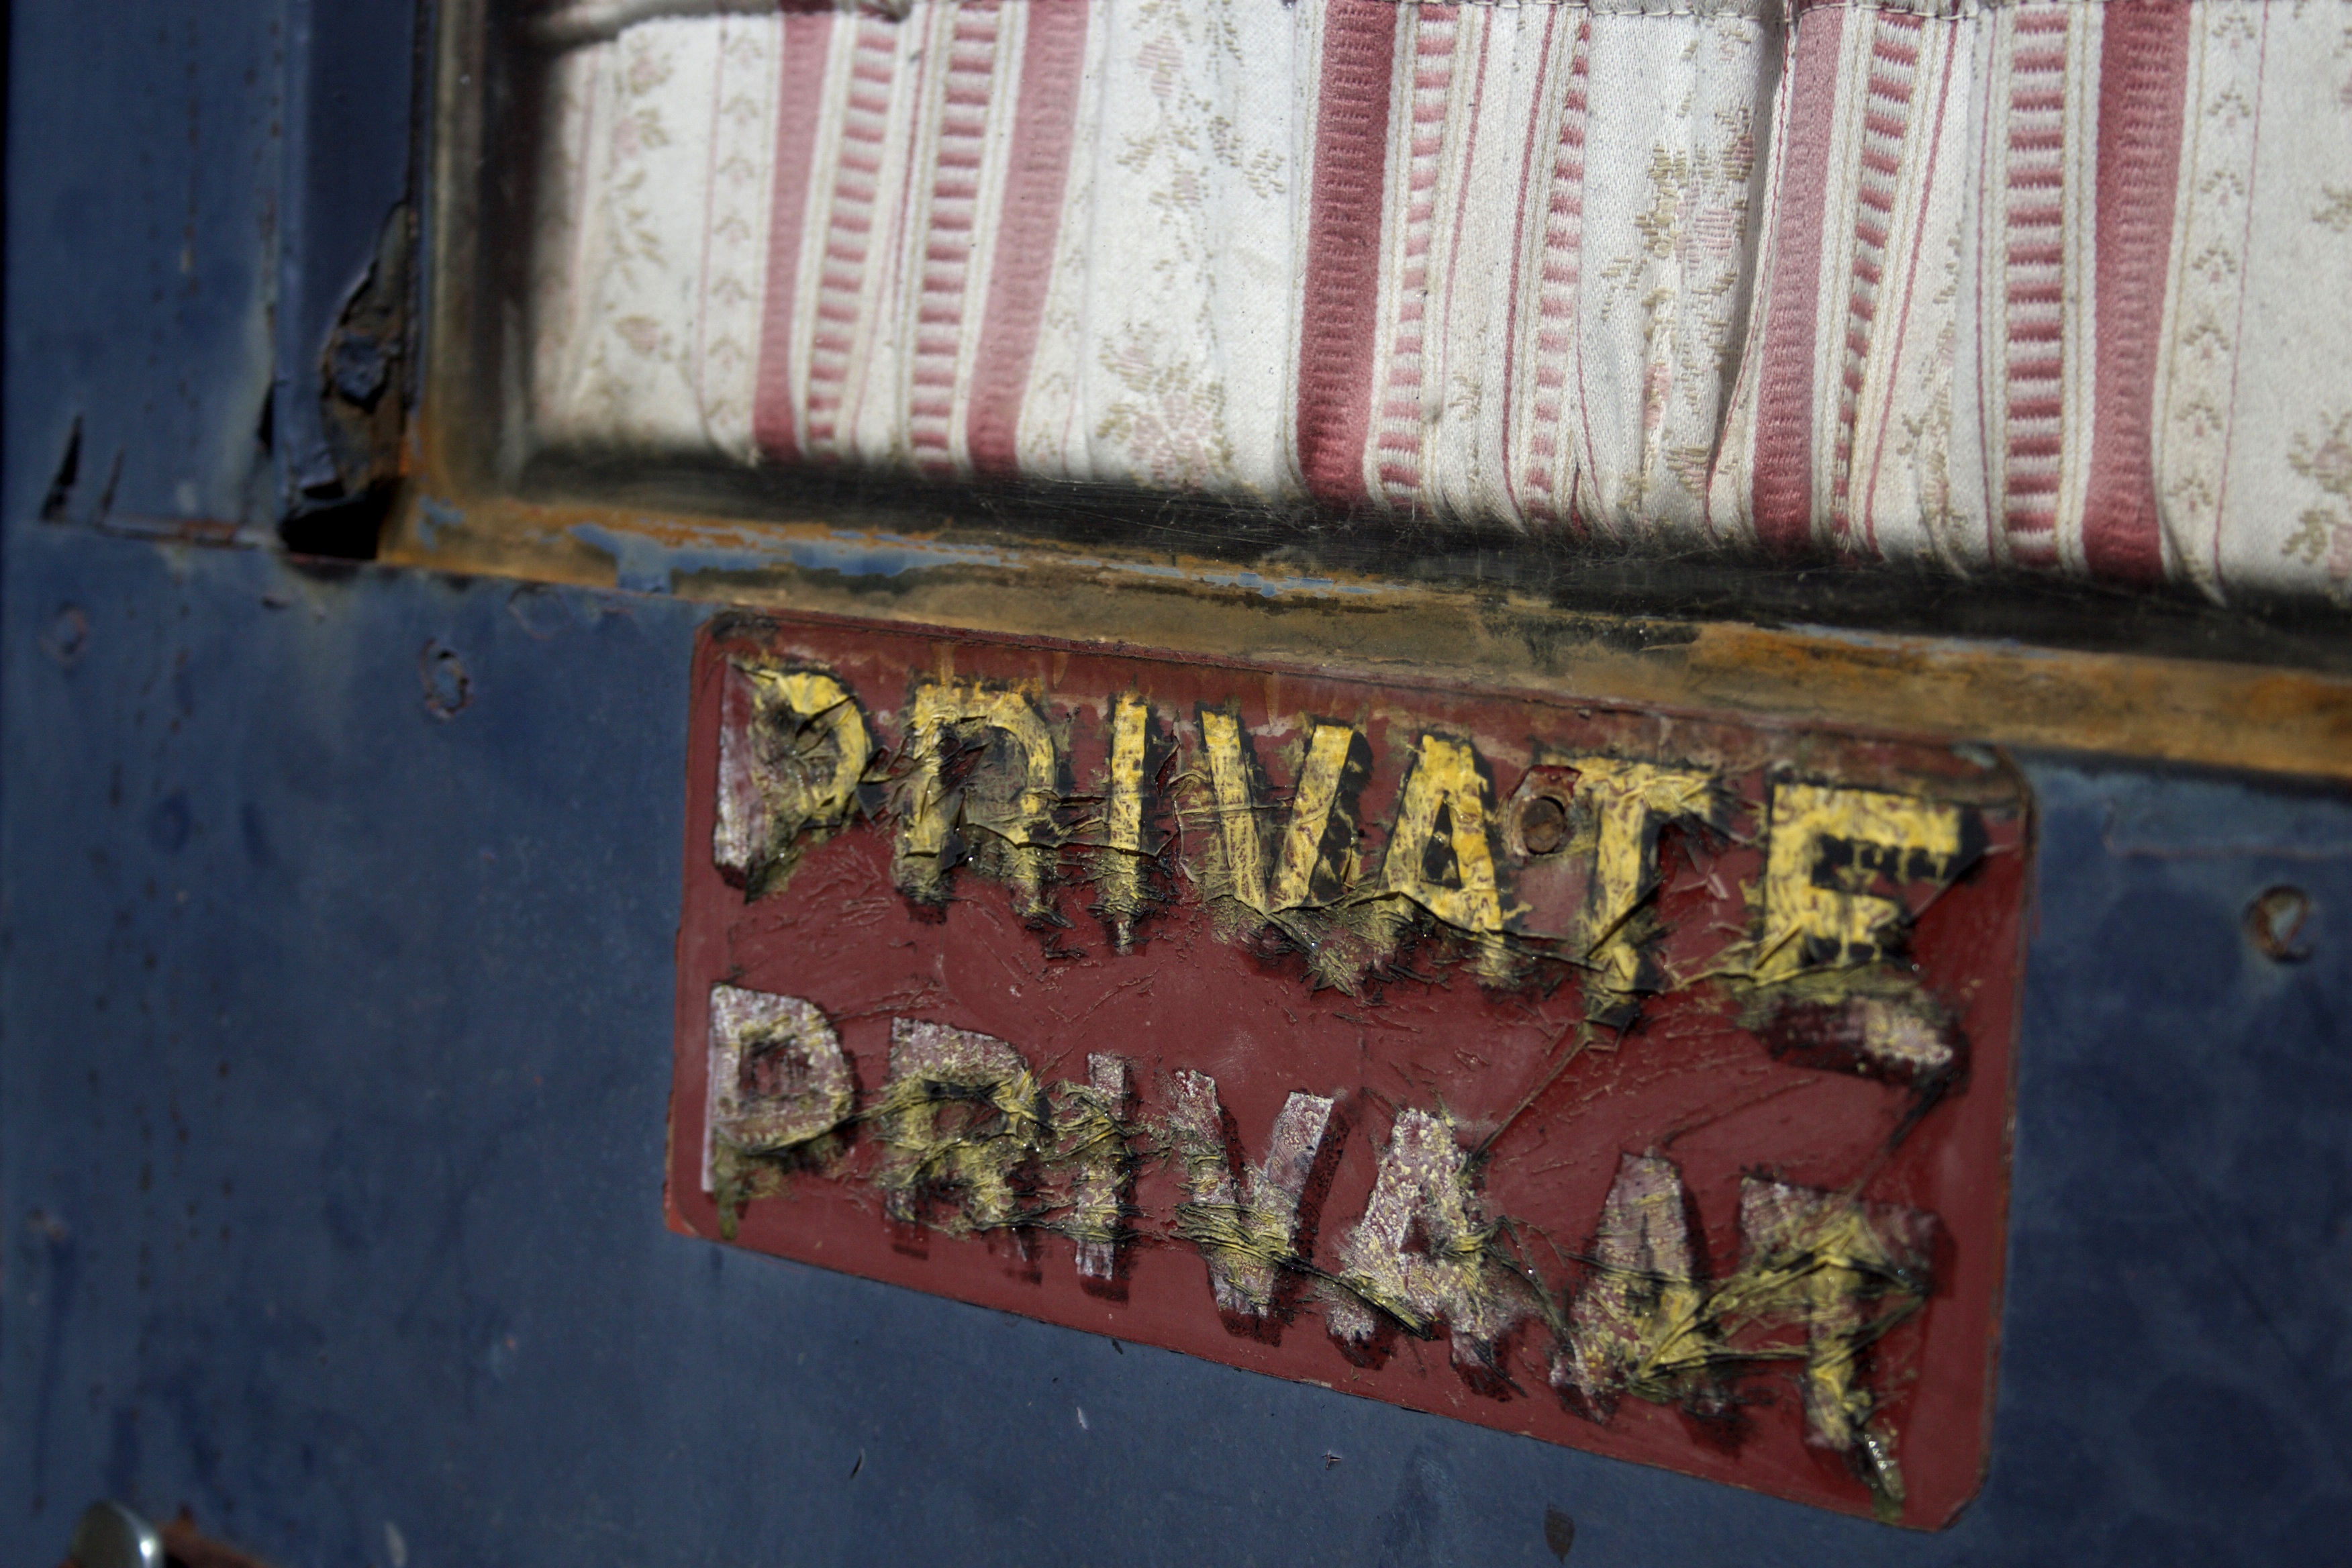
wood, wall, red, color, art, south africa, knysna, classic trains, classic rail